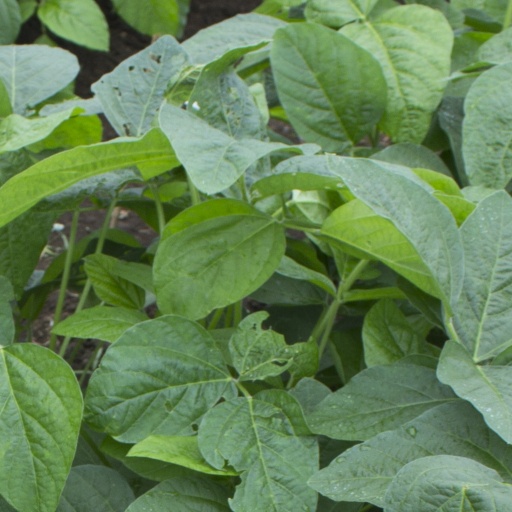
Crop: soybean